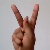
The image shows a hand gesture representing the letter 'K' in Indian Sign Language.